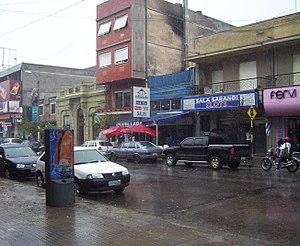
Rivera est une ville d'Uruguay et capitale du département de Rivera.